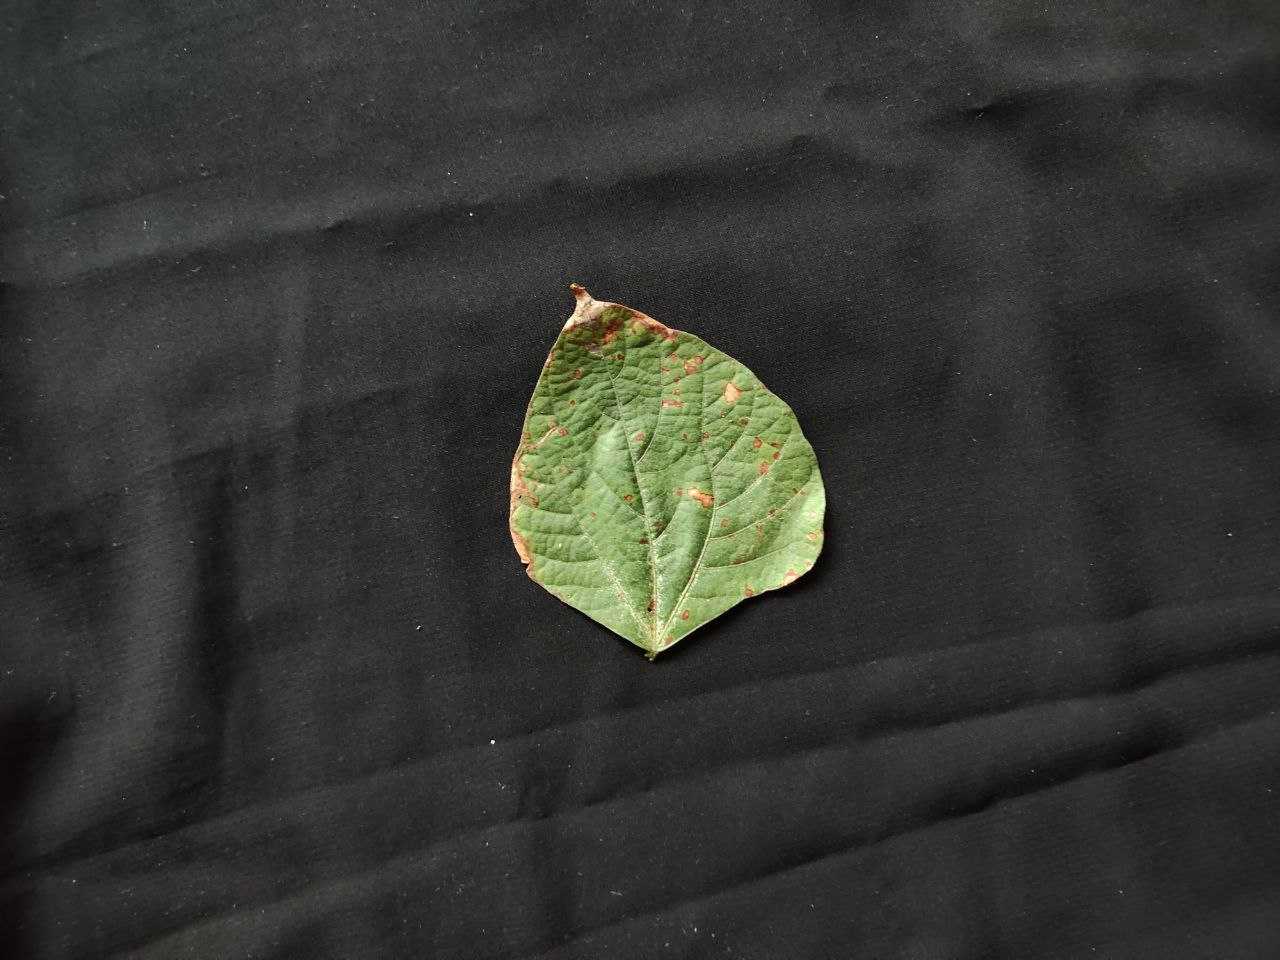
Crop: bean
Leaf condition: Rust